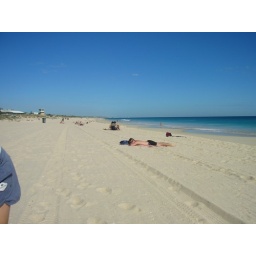
beach near my house